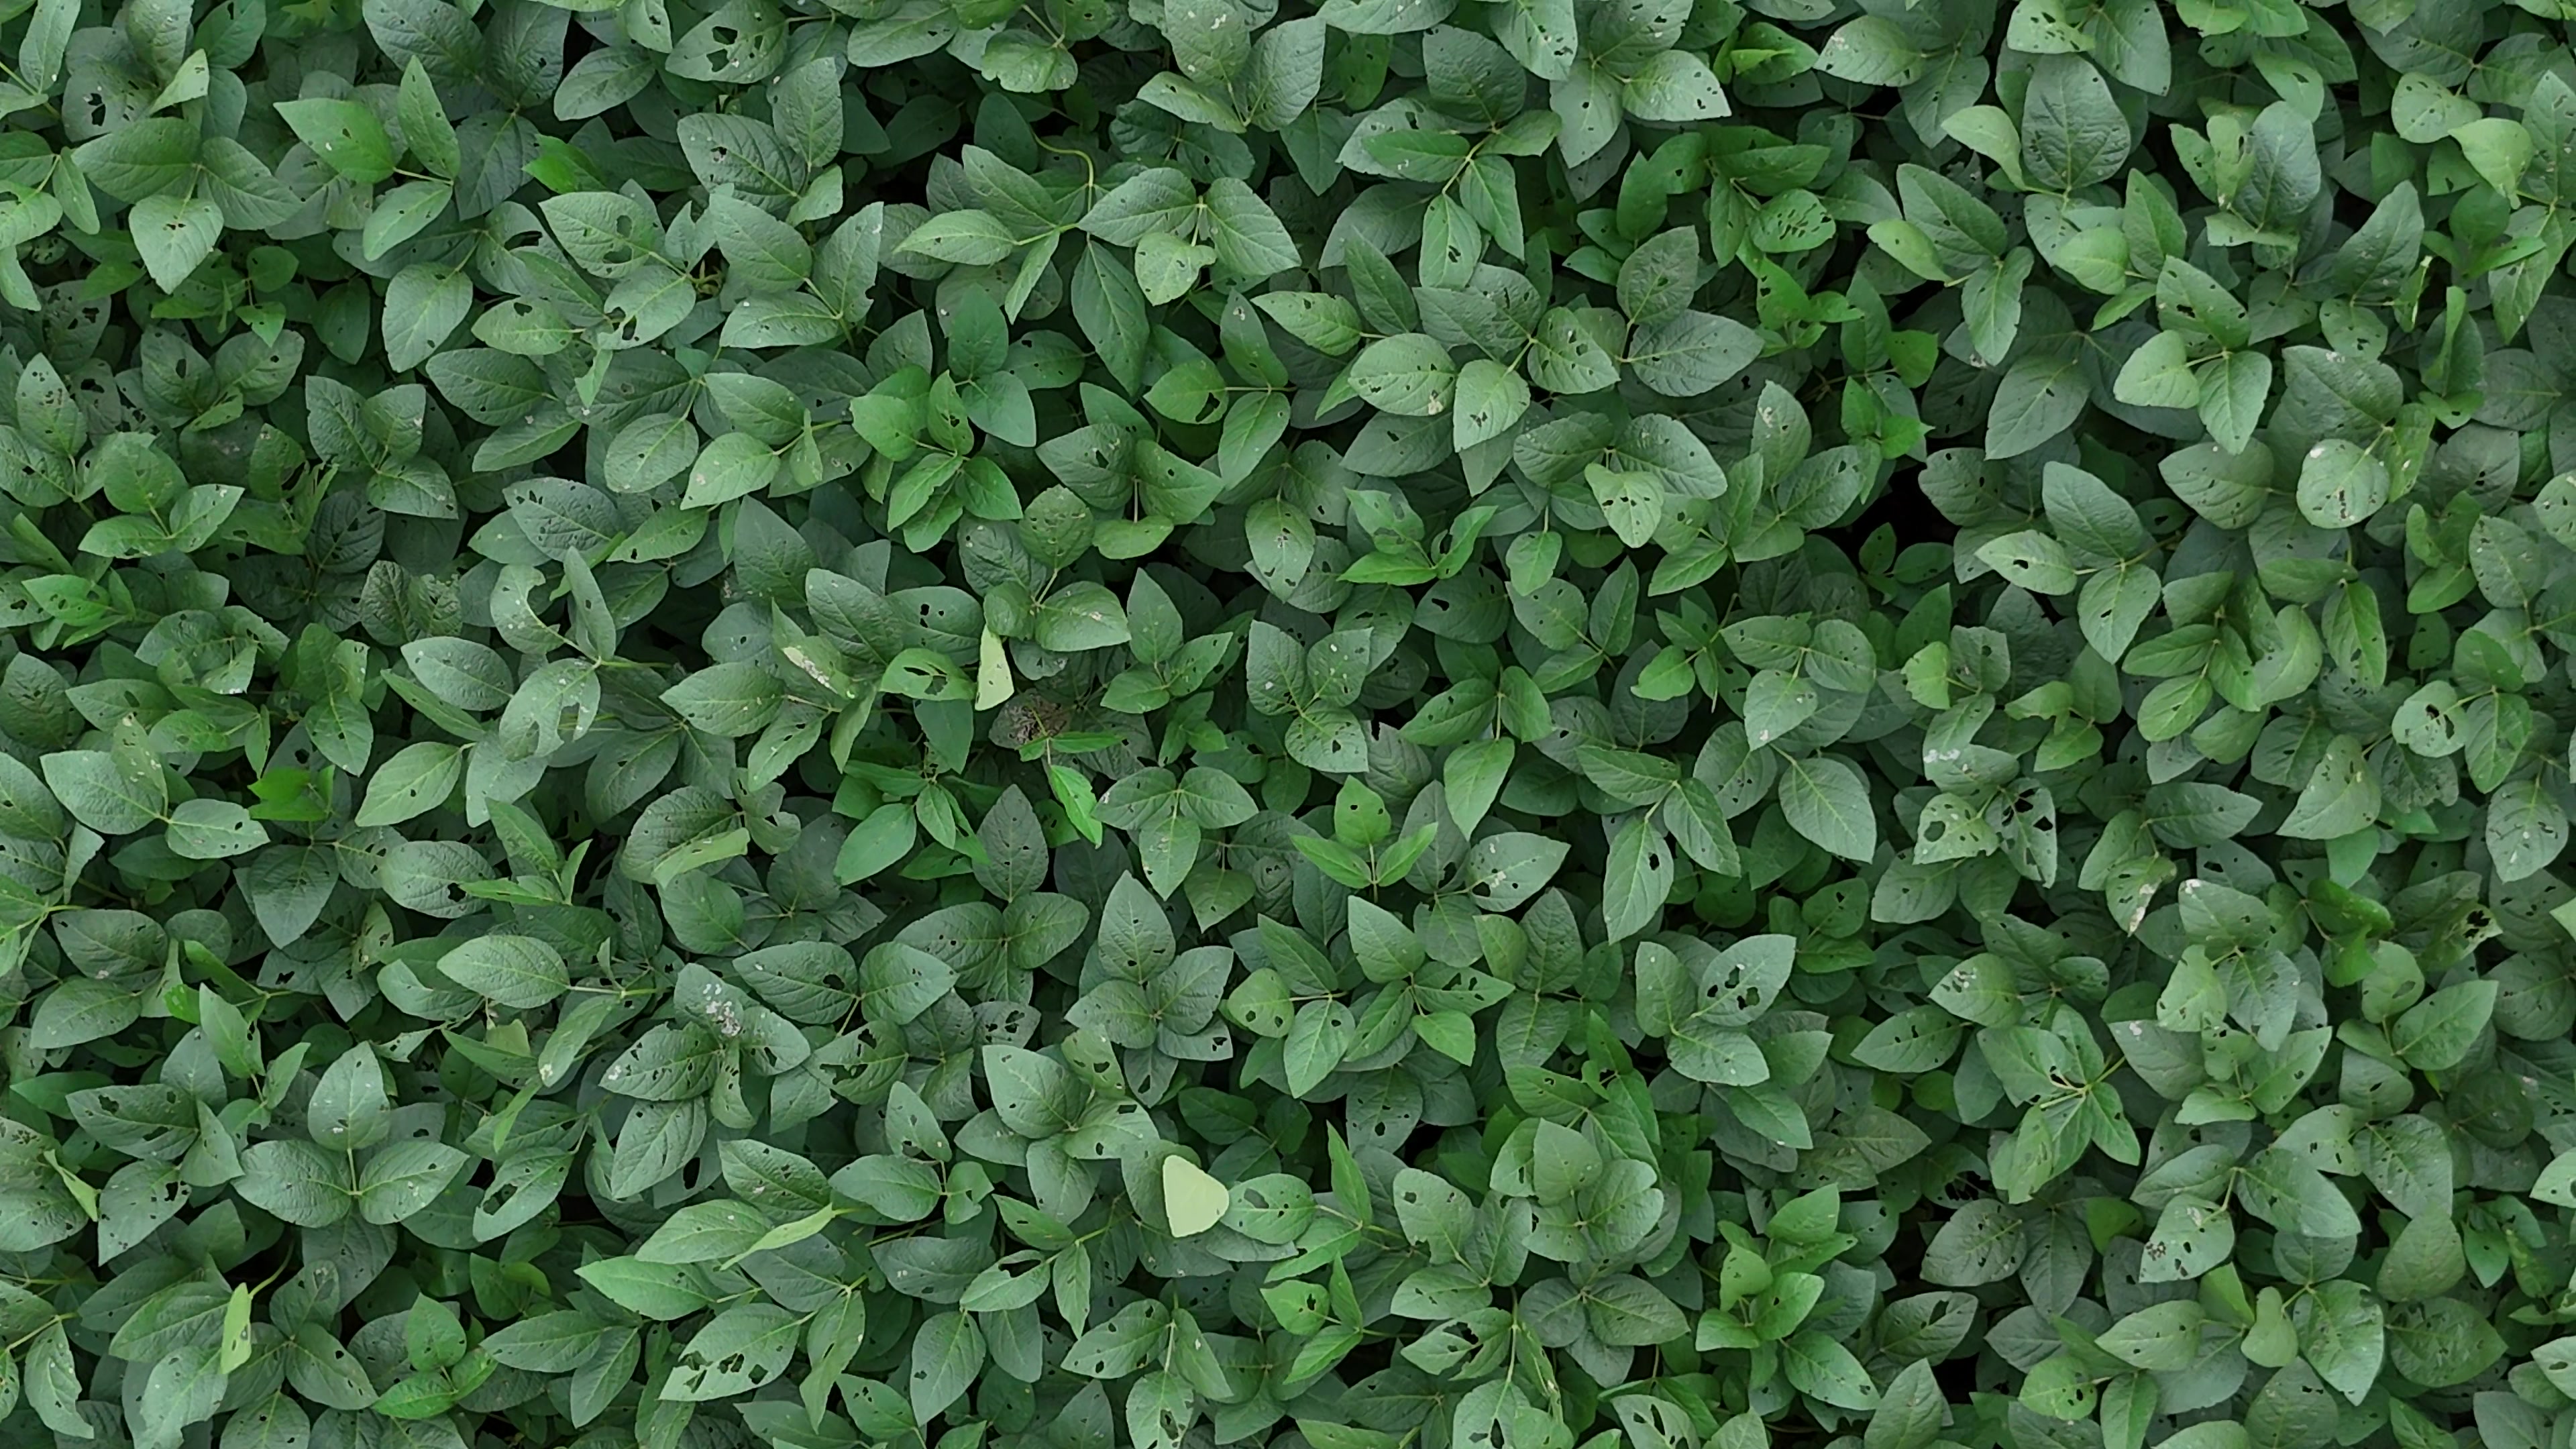
Label: Semilooper_Pest